McAlister Coleman

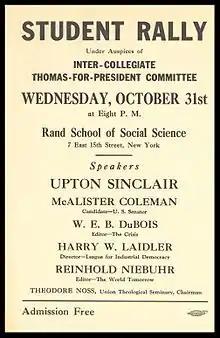
New York Socialist Senatorial candidate McAlister Coleman shared the podium with novelist Upton Sinclair and civil rights leader W. E. B. Du Bois on behalf of Norman Thomas for President in 1928.

In 1920, Coleman entered the public eye as a prominent critic of the Lusk Committee of the New York state legislature — an investigative agency established in March 1919 which conducted a series of raids on the Russian Soviet Government Bureau (the de facto Soviet embassy), the Rand School of Social Science, and other radical institutions in New York City.